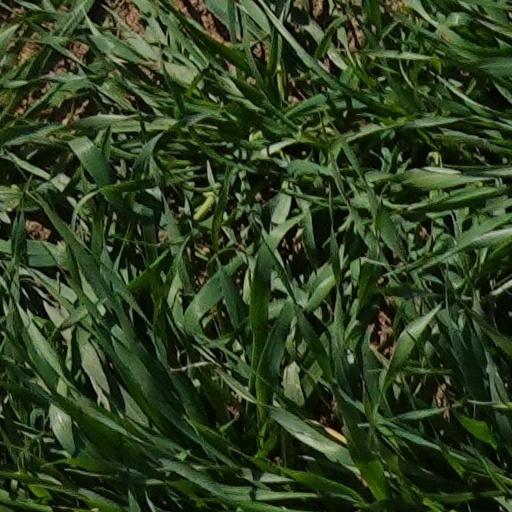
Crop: wheat